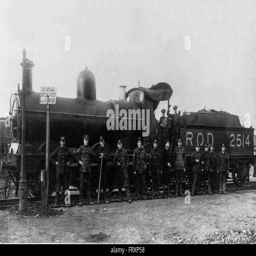
steam locomotive at docks when serving